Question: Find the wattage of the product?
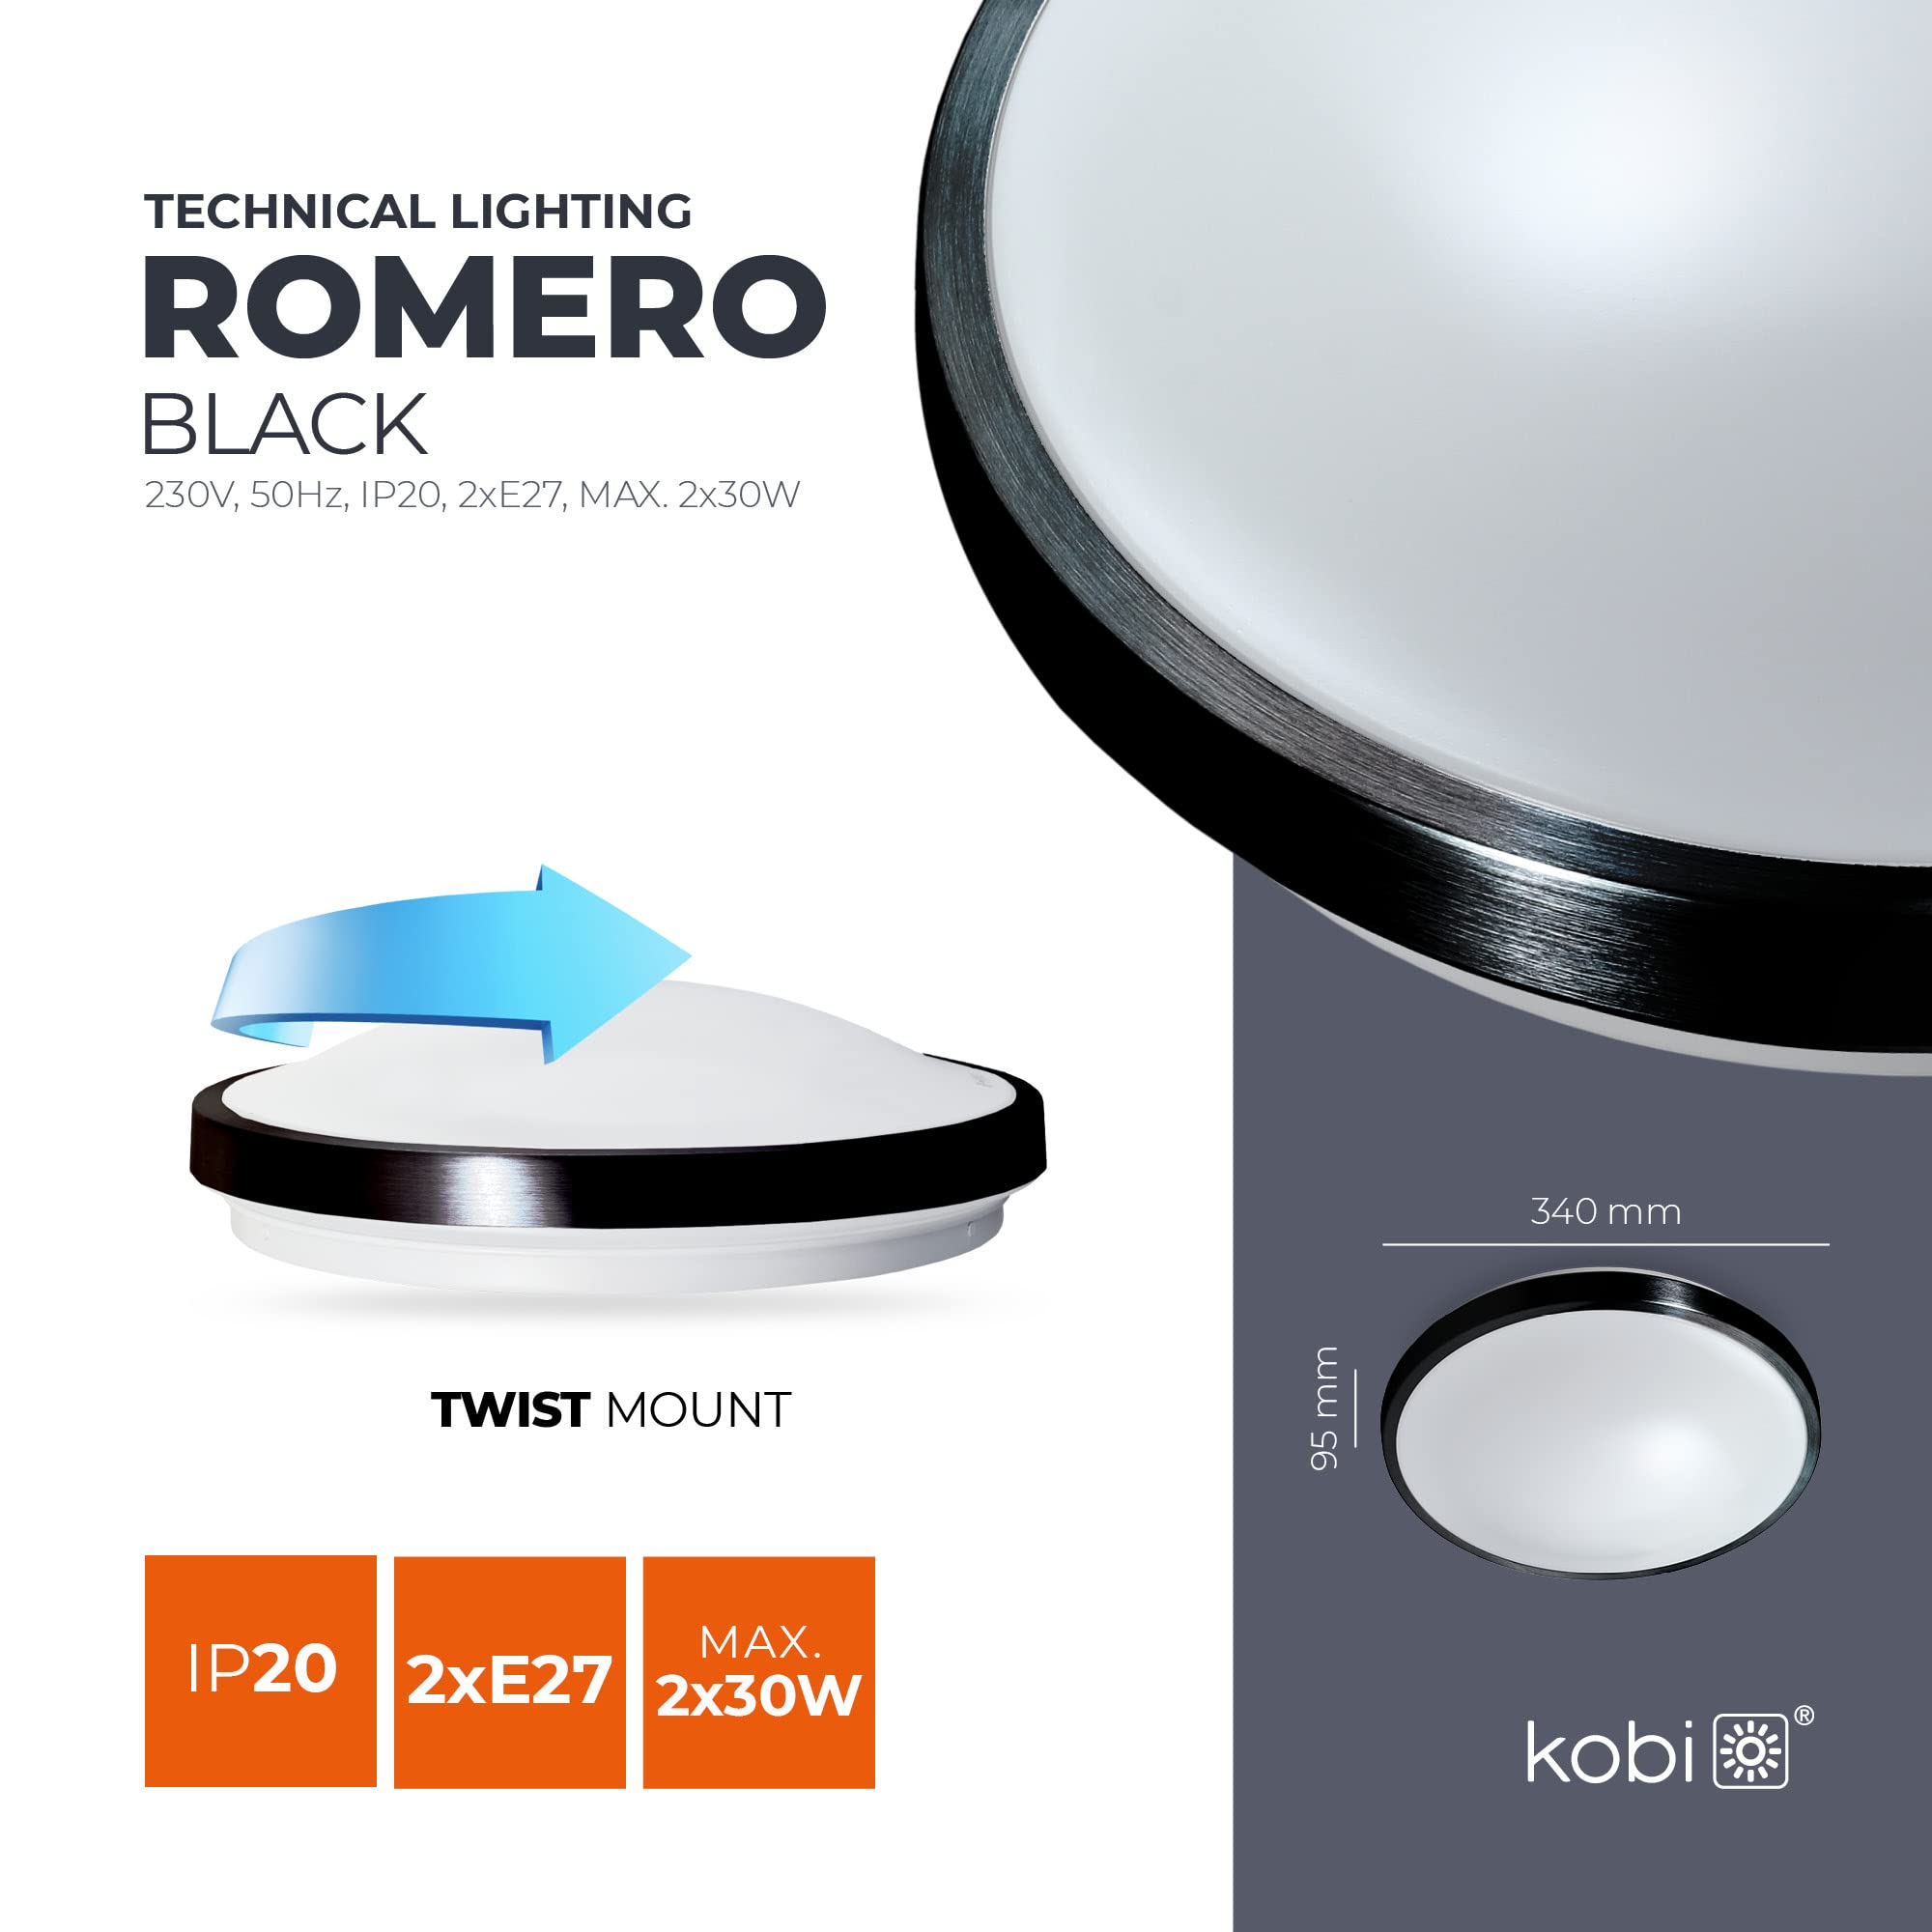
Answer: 30.0 watt